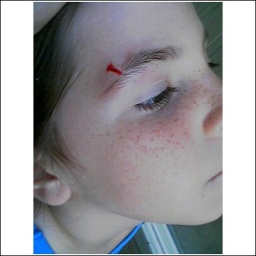
Emma was involved in a bike v.s. mail box incident. Mail box won.